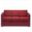
Label: couch